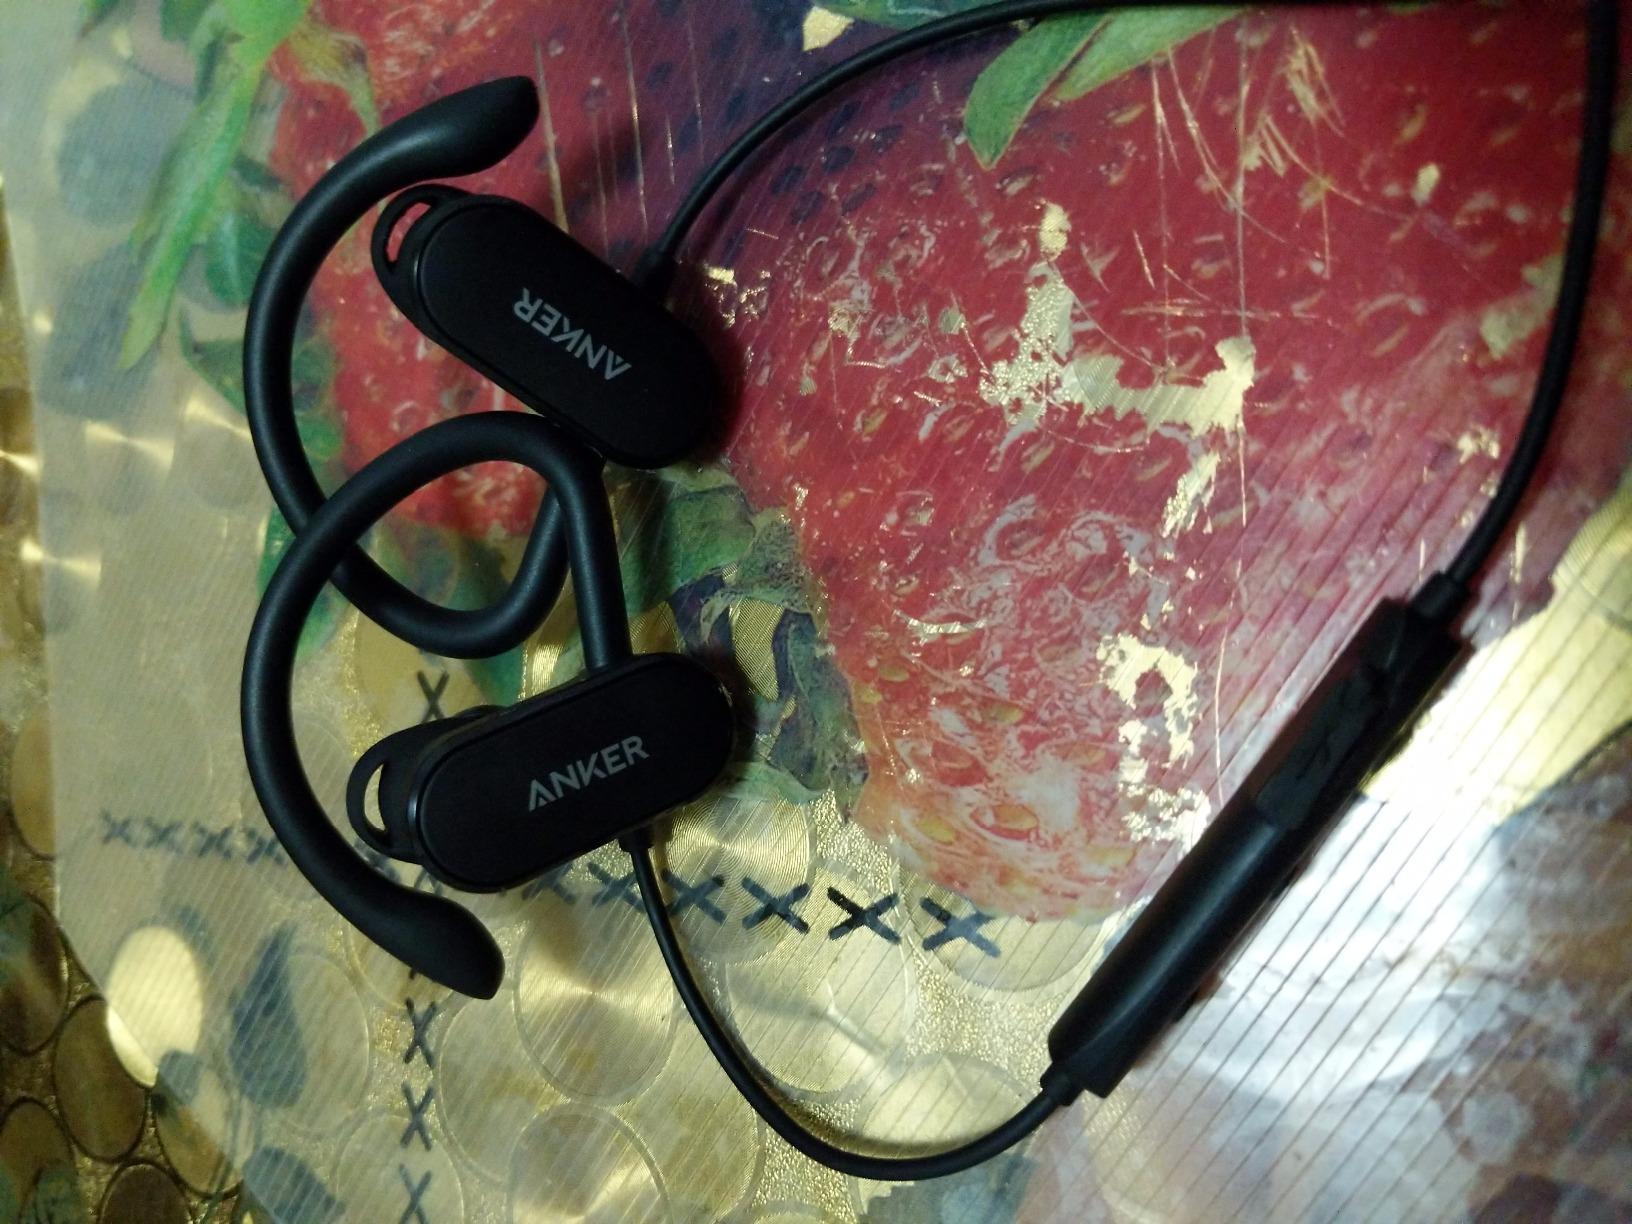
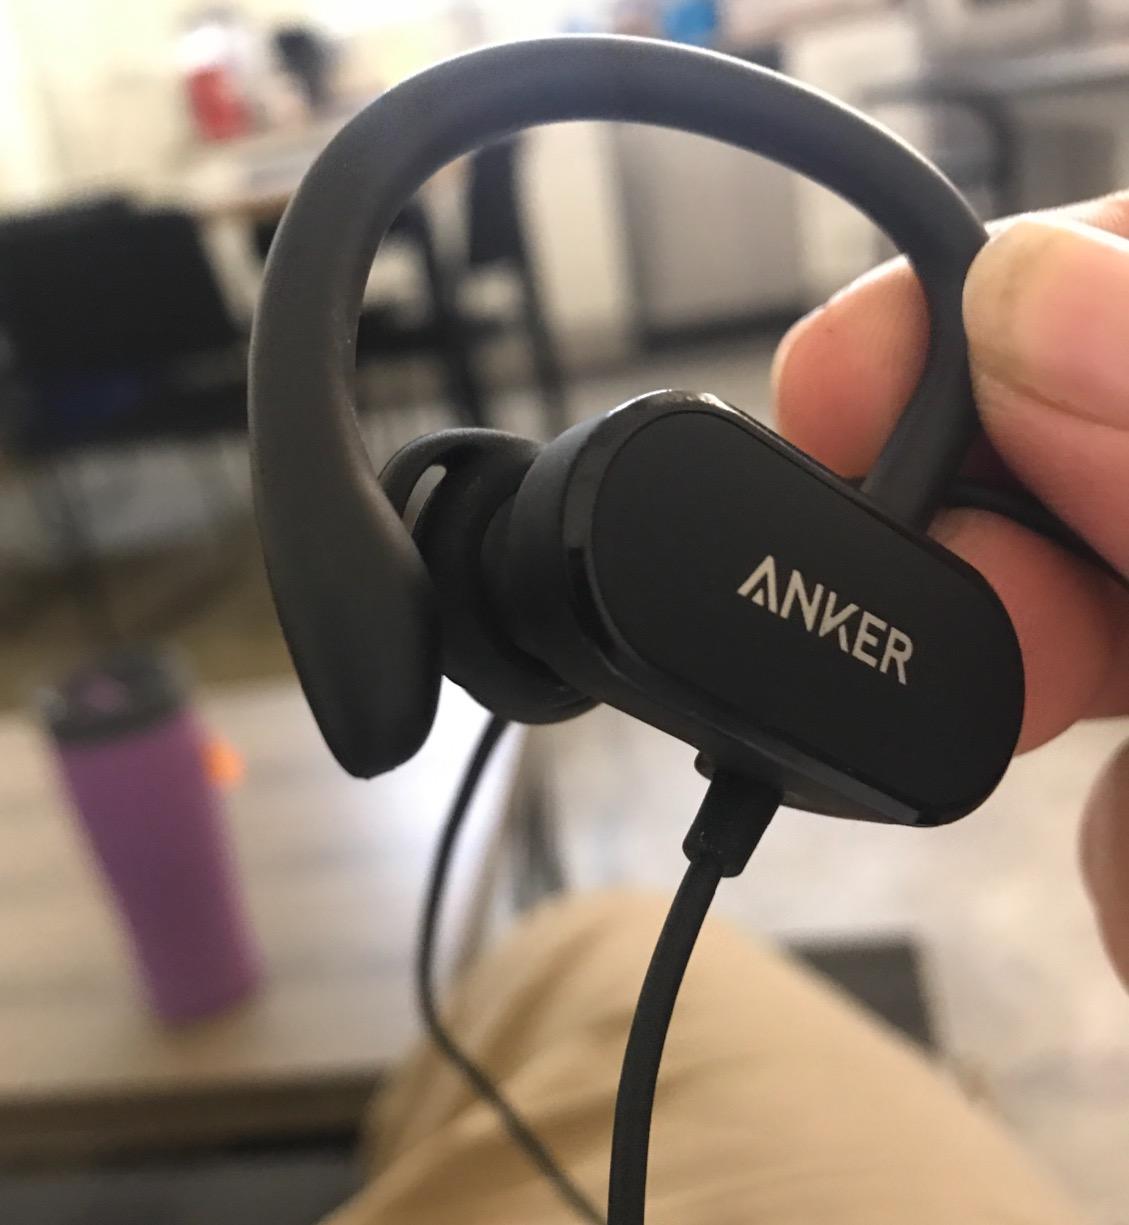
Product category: headphones
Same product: yes